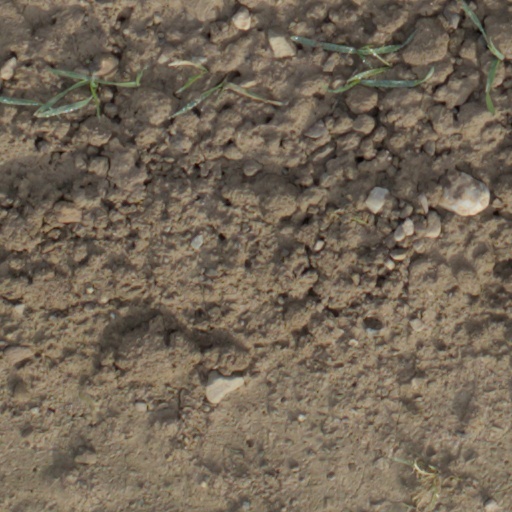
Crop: wheat